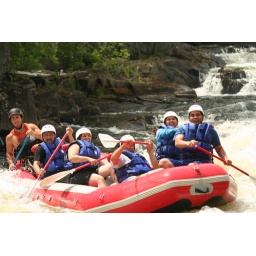
white water rafting in wisconsin